Funny Pages (film)

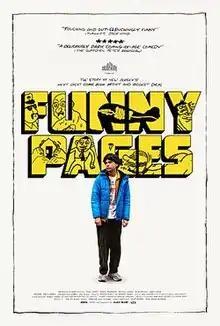
Theatrical release poster

Funny Pages is a 2022 American coming-of-age black comedy film written, directed, and edited by Owen Kline and produced by the Safdie brothers. It stars Daniel Zolghadri, Matthew Maher, Miles Emanuel, Maria Dizzia, Josh Pais, Stephen Adly Guirgis, Louise Lasser, Andy Milonakis, and Michael Townsend Wright, best known from the New Jersey-based "The Uncle Floyd Show". The film was shot on Super 16 mm.